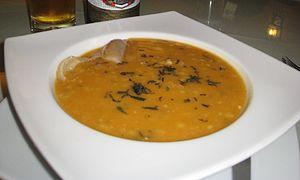
Le shambar est une soupe péruvienne qui mélange de nombreux ingrédients, goûts et assaisonnement. Il est constitué de grains de blé, de fèves, de petits pois, de pois chiches et de haricots secs. Quatre sortes de viandes interviennent : du poulet, du jambon, du bœuf ou du porc.